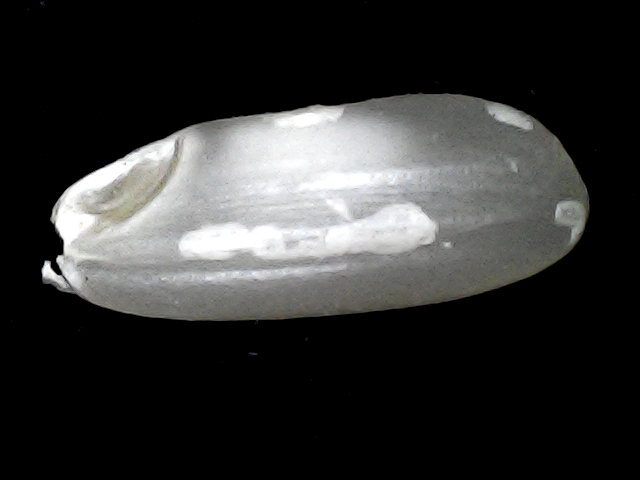
Rice variety: BD91